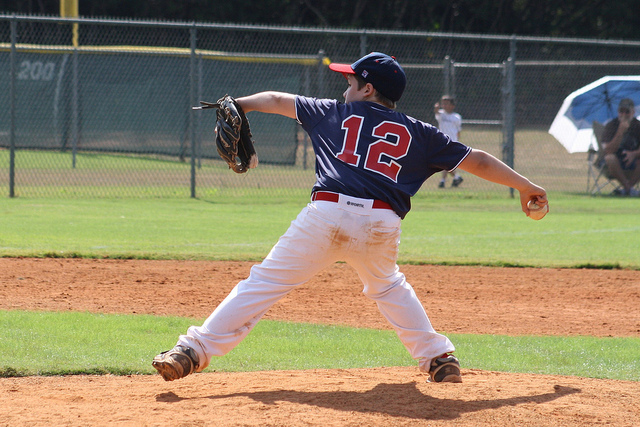
một cậu bé đang chuẩn bị ném quả bóng chày ở trong tay